Hooks Dauss

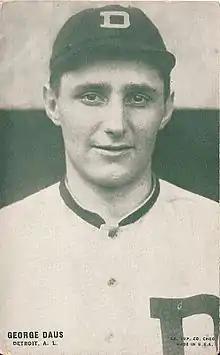
Dauss in 1909

George August "Hooks" Dauss (born George August Daus; September 22, 1889 – July 27, 1963) was an American professional baseball player from 1909 to 1926. He played 15 seasons of Major League Baseball as a right-handed pitcher for the Detroit Tigers from 1912 to 1926. He was given the nickname "Hooks", because his curveball was hard to hit. He compiled a career record of 223–182 with a 3.30 earned run average (ERA). His best years were 1915 when he had a 24–13 record, 1919 with a 21–9 record, and 1923 with a 21–13 record. Dauss's 223 wins are still the most for a pitcher in Tigers franchise history, and he is one of only 13 pitchers to record at least 200 wins all with one team.